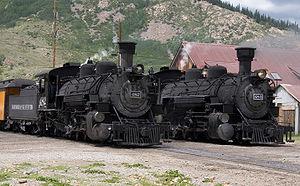
Le patrimoine ferroviaire désigne l'ensemble du patrimoine culturel des chemins de fer dont la sauvegarde et la mise en valeur rendent hommage et facilitent la compréhension de l'évolution du monde des trains. Cela passe par la création de musées assurant la conservation et la restauration de matériel ferroviaire, l'organisation de trains touristiques, la création d'un chemin de fer touristique ou des recherches. Plus modestement, il peut aussi s'agir de la collecte d'archives écrites ou orales. Ces actions peuvent être le fait d'organisations institutionnelles, d'entreprises ou d'associations souvent constituées d'amateurs des chemins de fer. Le patrimoine ferroviaire est une spécialisation du patrimoine industriel, dont la révélation découle souvent de pratiques d'archéologie ferroviaire.